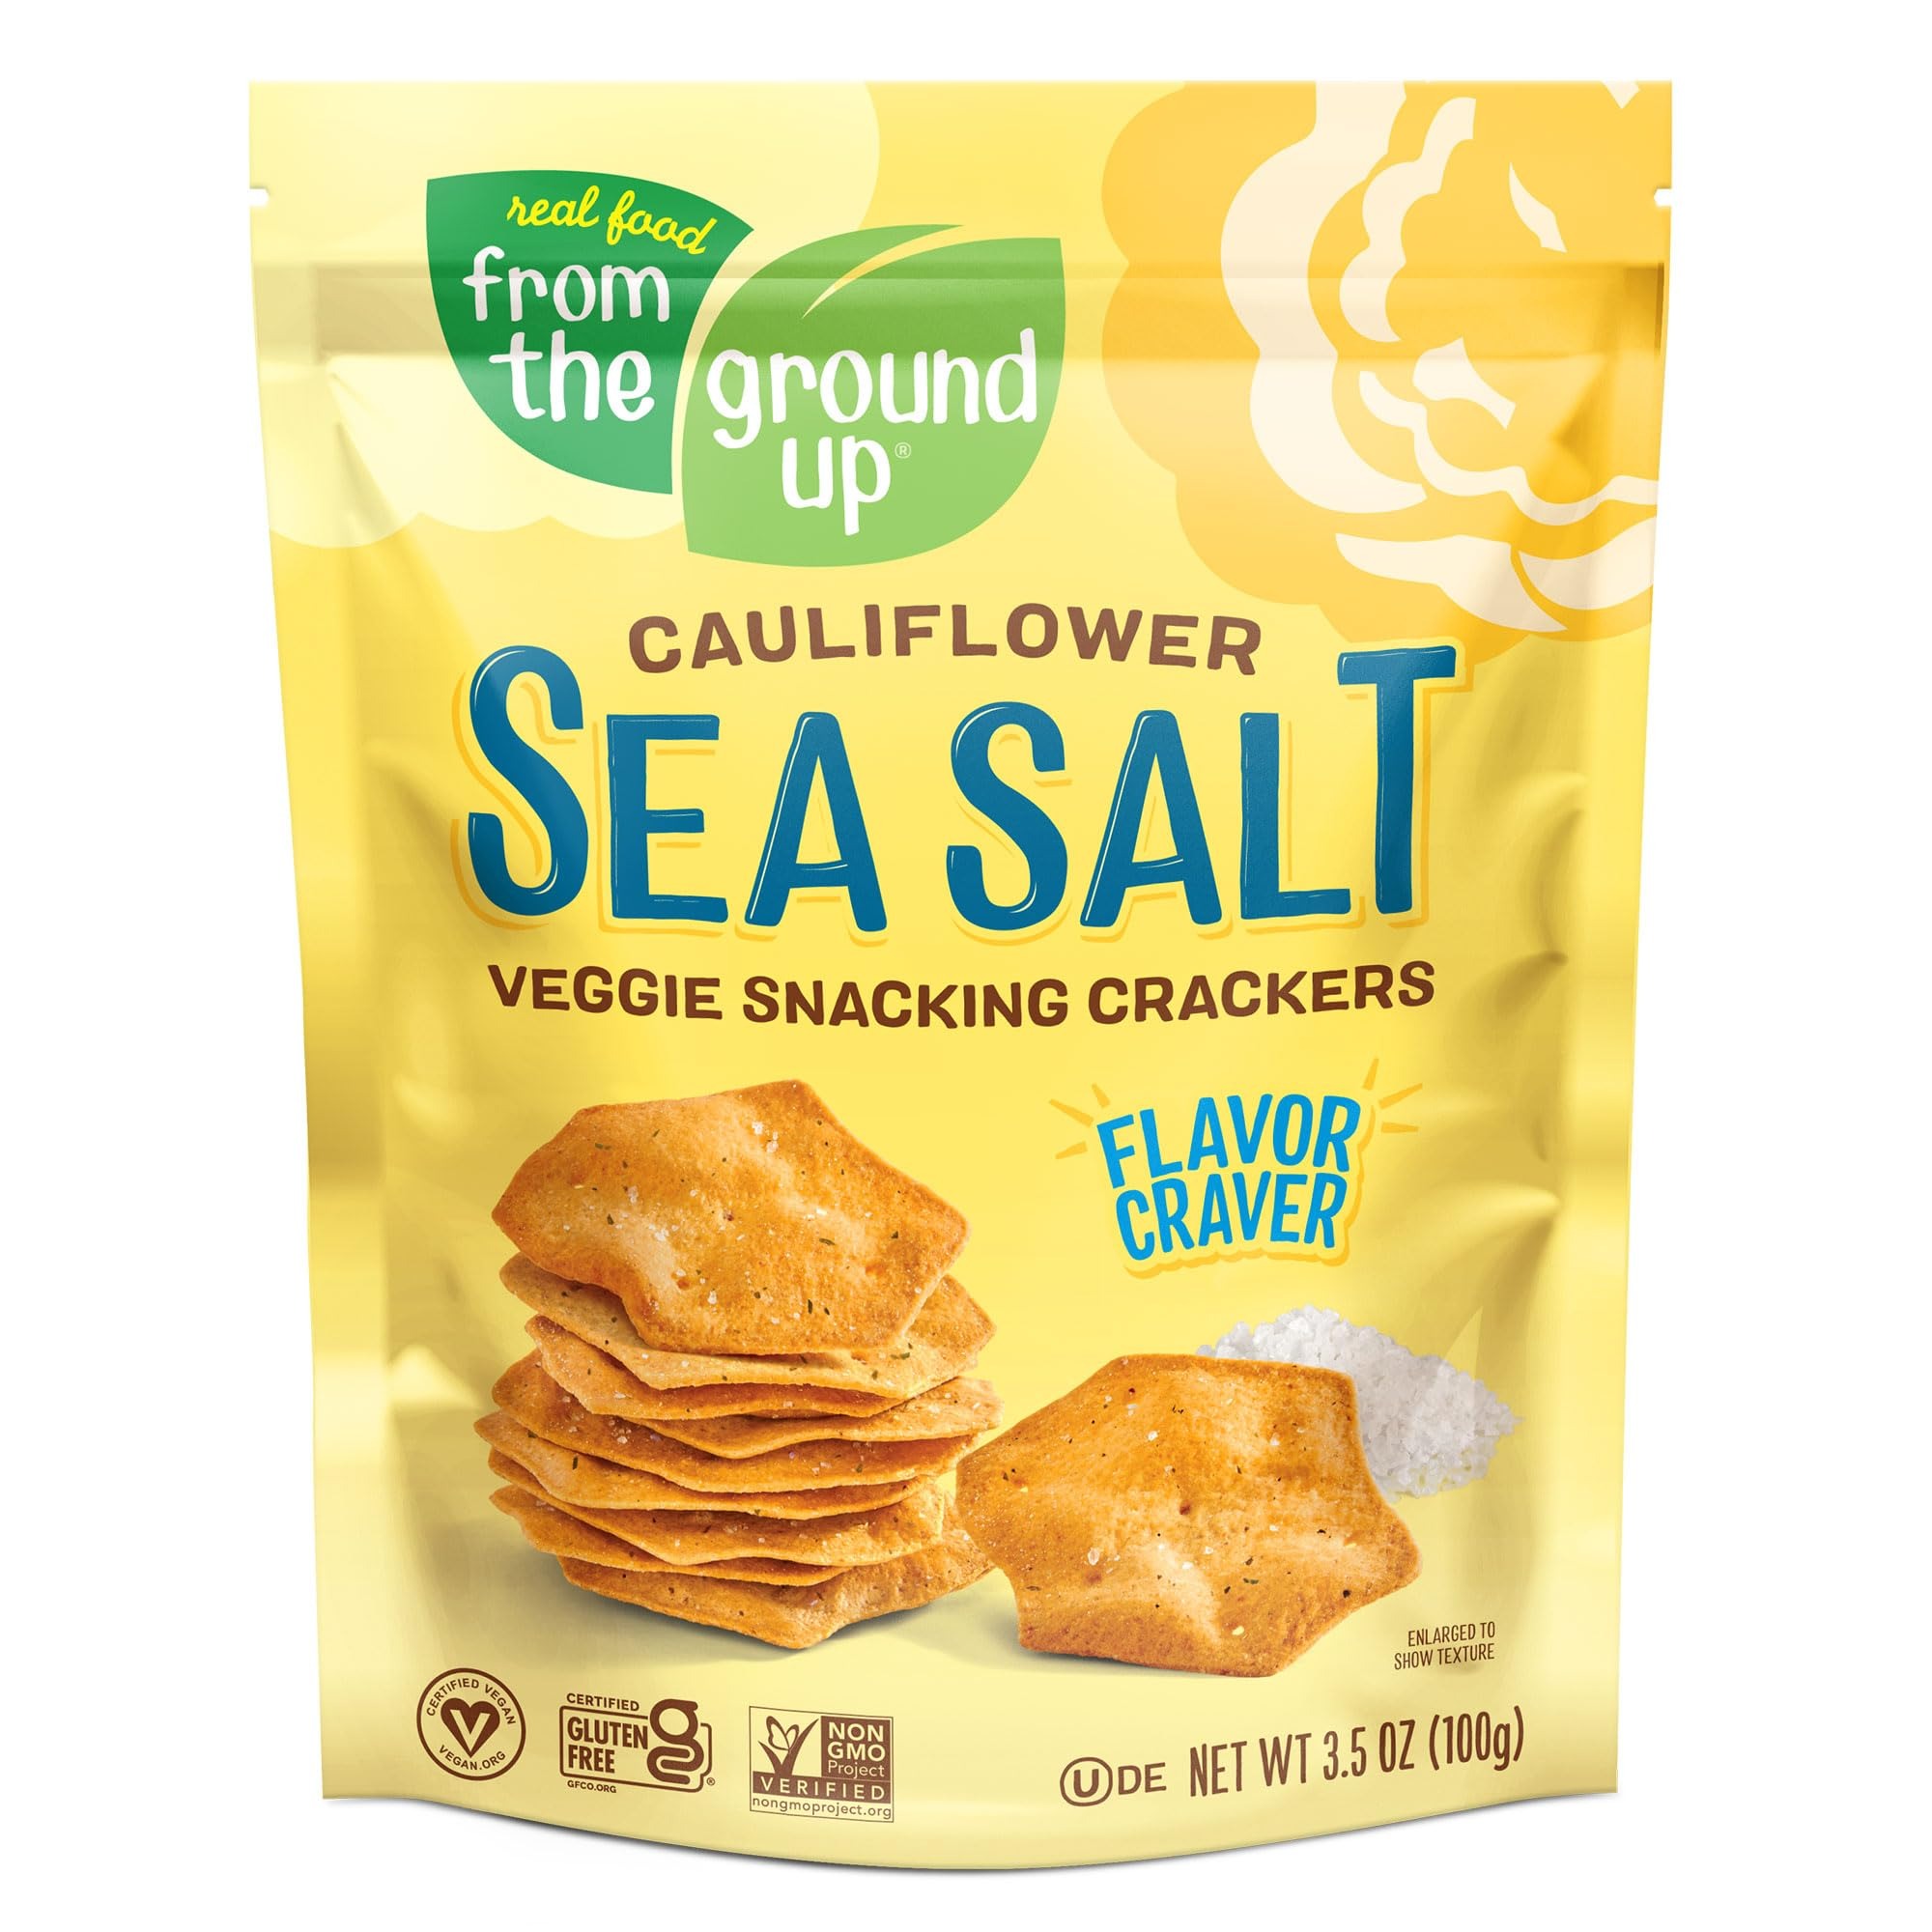
Item Name: Real Food From The Ground Up Cauliflower Snacking Crackers - 6-Pack Snack Bags (Sea Salt)
Bullet Point 1: This is the cracker your snack spread has been missing! Get your sea salt snack game on, whether you TOP IT, DIP IT, or EAT IT just remember to SNACK IT! Comes with 6 snack packs.
Bullet Point 2: CERTIFIED snacking that's GLUTEN FREE, VEGAN, and NON-GMO PROJECT VERIFIED
Bullet Point 3: Would you like MORE VEGGIES with that? We’ll throw in added flavor, crunch and bites to our vegan snacks!
Bullet Point 4: INGREDIENTS YOU CAN SAY - Including REAL Cauliflower and other plant based ingredients. No fillers, just feel good stuff.
Bullet Point 5: Snacks for kids or adults - Go ahead, have a handful (or two) - WE WON'T TELL! :)
Product Description: These crackers are the topper & dipper your snack spread has been missing - whether you TOP 'EM, DIP 'EM, or EAT 'EM, just remember to SNACK 'EM!
Value: 21.0
Unit: Ounce

Price: 12.99